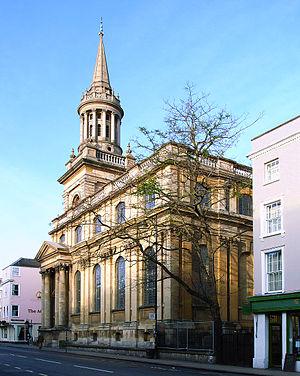
Henry Aldrich, né en 1647 et mort le 14 décembre 1710, est un théologien, philosophe et compositeur anglais.
Lincoln College est l'un des Collèges de l'Université d'Oxford, situé sur Turl Street dans le centre d'Oxford. Lincoln a été fondé en 1427 par Richard Fleming, alors évêque de Lincoln. C'est le neuvième plus ancien collège de l'université d'Oxford encore existant.
L’université d'Oxford, située dans la ville du même nom, à 90 km au nord-ouest de Londres, dans le comté d'Oxford ou Oxfordshire, dans l'Angleterre du Sud-Est, est l'une des plus prestigieuses universités sur le plan mondial. Elle est également la plus ancienne université britannique.